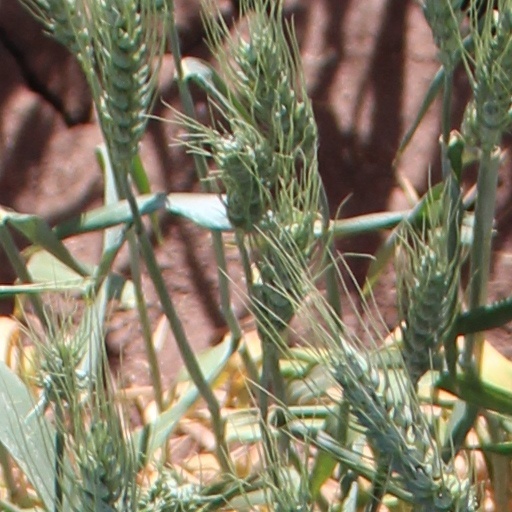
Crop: wheat